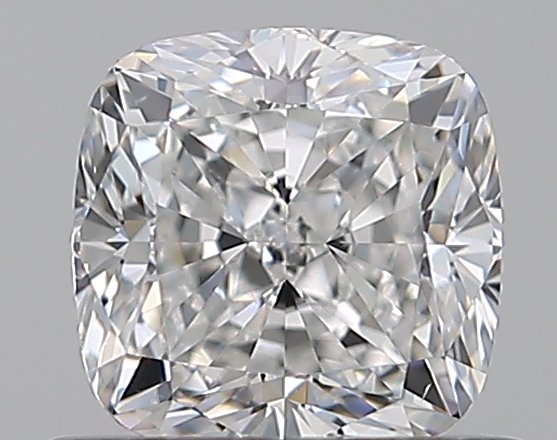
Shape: cushion
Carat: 0.72
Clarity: VS1
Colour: F
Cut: EX
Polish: EX
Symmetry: EX
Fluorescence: N
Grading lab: GIA
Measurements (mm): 4.96 x 4.94 x 3.44